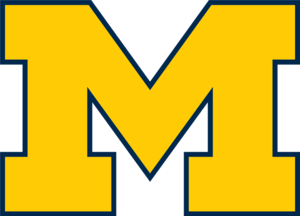
Les Wolverines du Michigan sont un club omnisports universitaire de l'Université du Michigan. Les équipes des Wolverines participent aux compétitions universitaires organisées par la National Collegiate Athletic Association. Michigan fait partie de la Big Ten Conference où elle participe dans 25 disciplines. Les Wolverines entretiennent une grande rivalité avec les Buckeyes d'Ohio State.